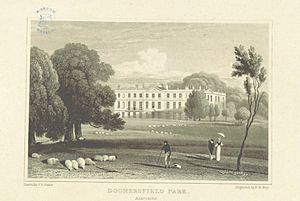
Sir Paulet St John, 1ᵉʳ baronnet était un homme politique britannique qui siégea à la Chambre des communes entre 1734 et 1754.